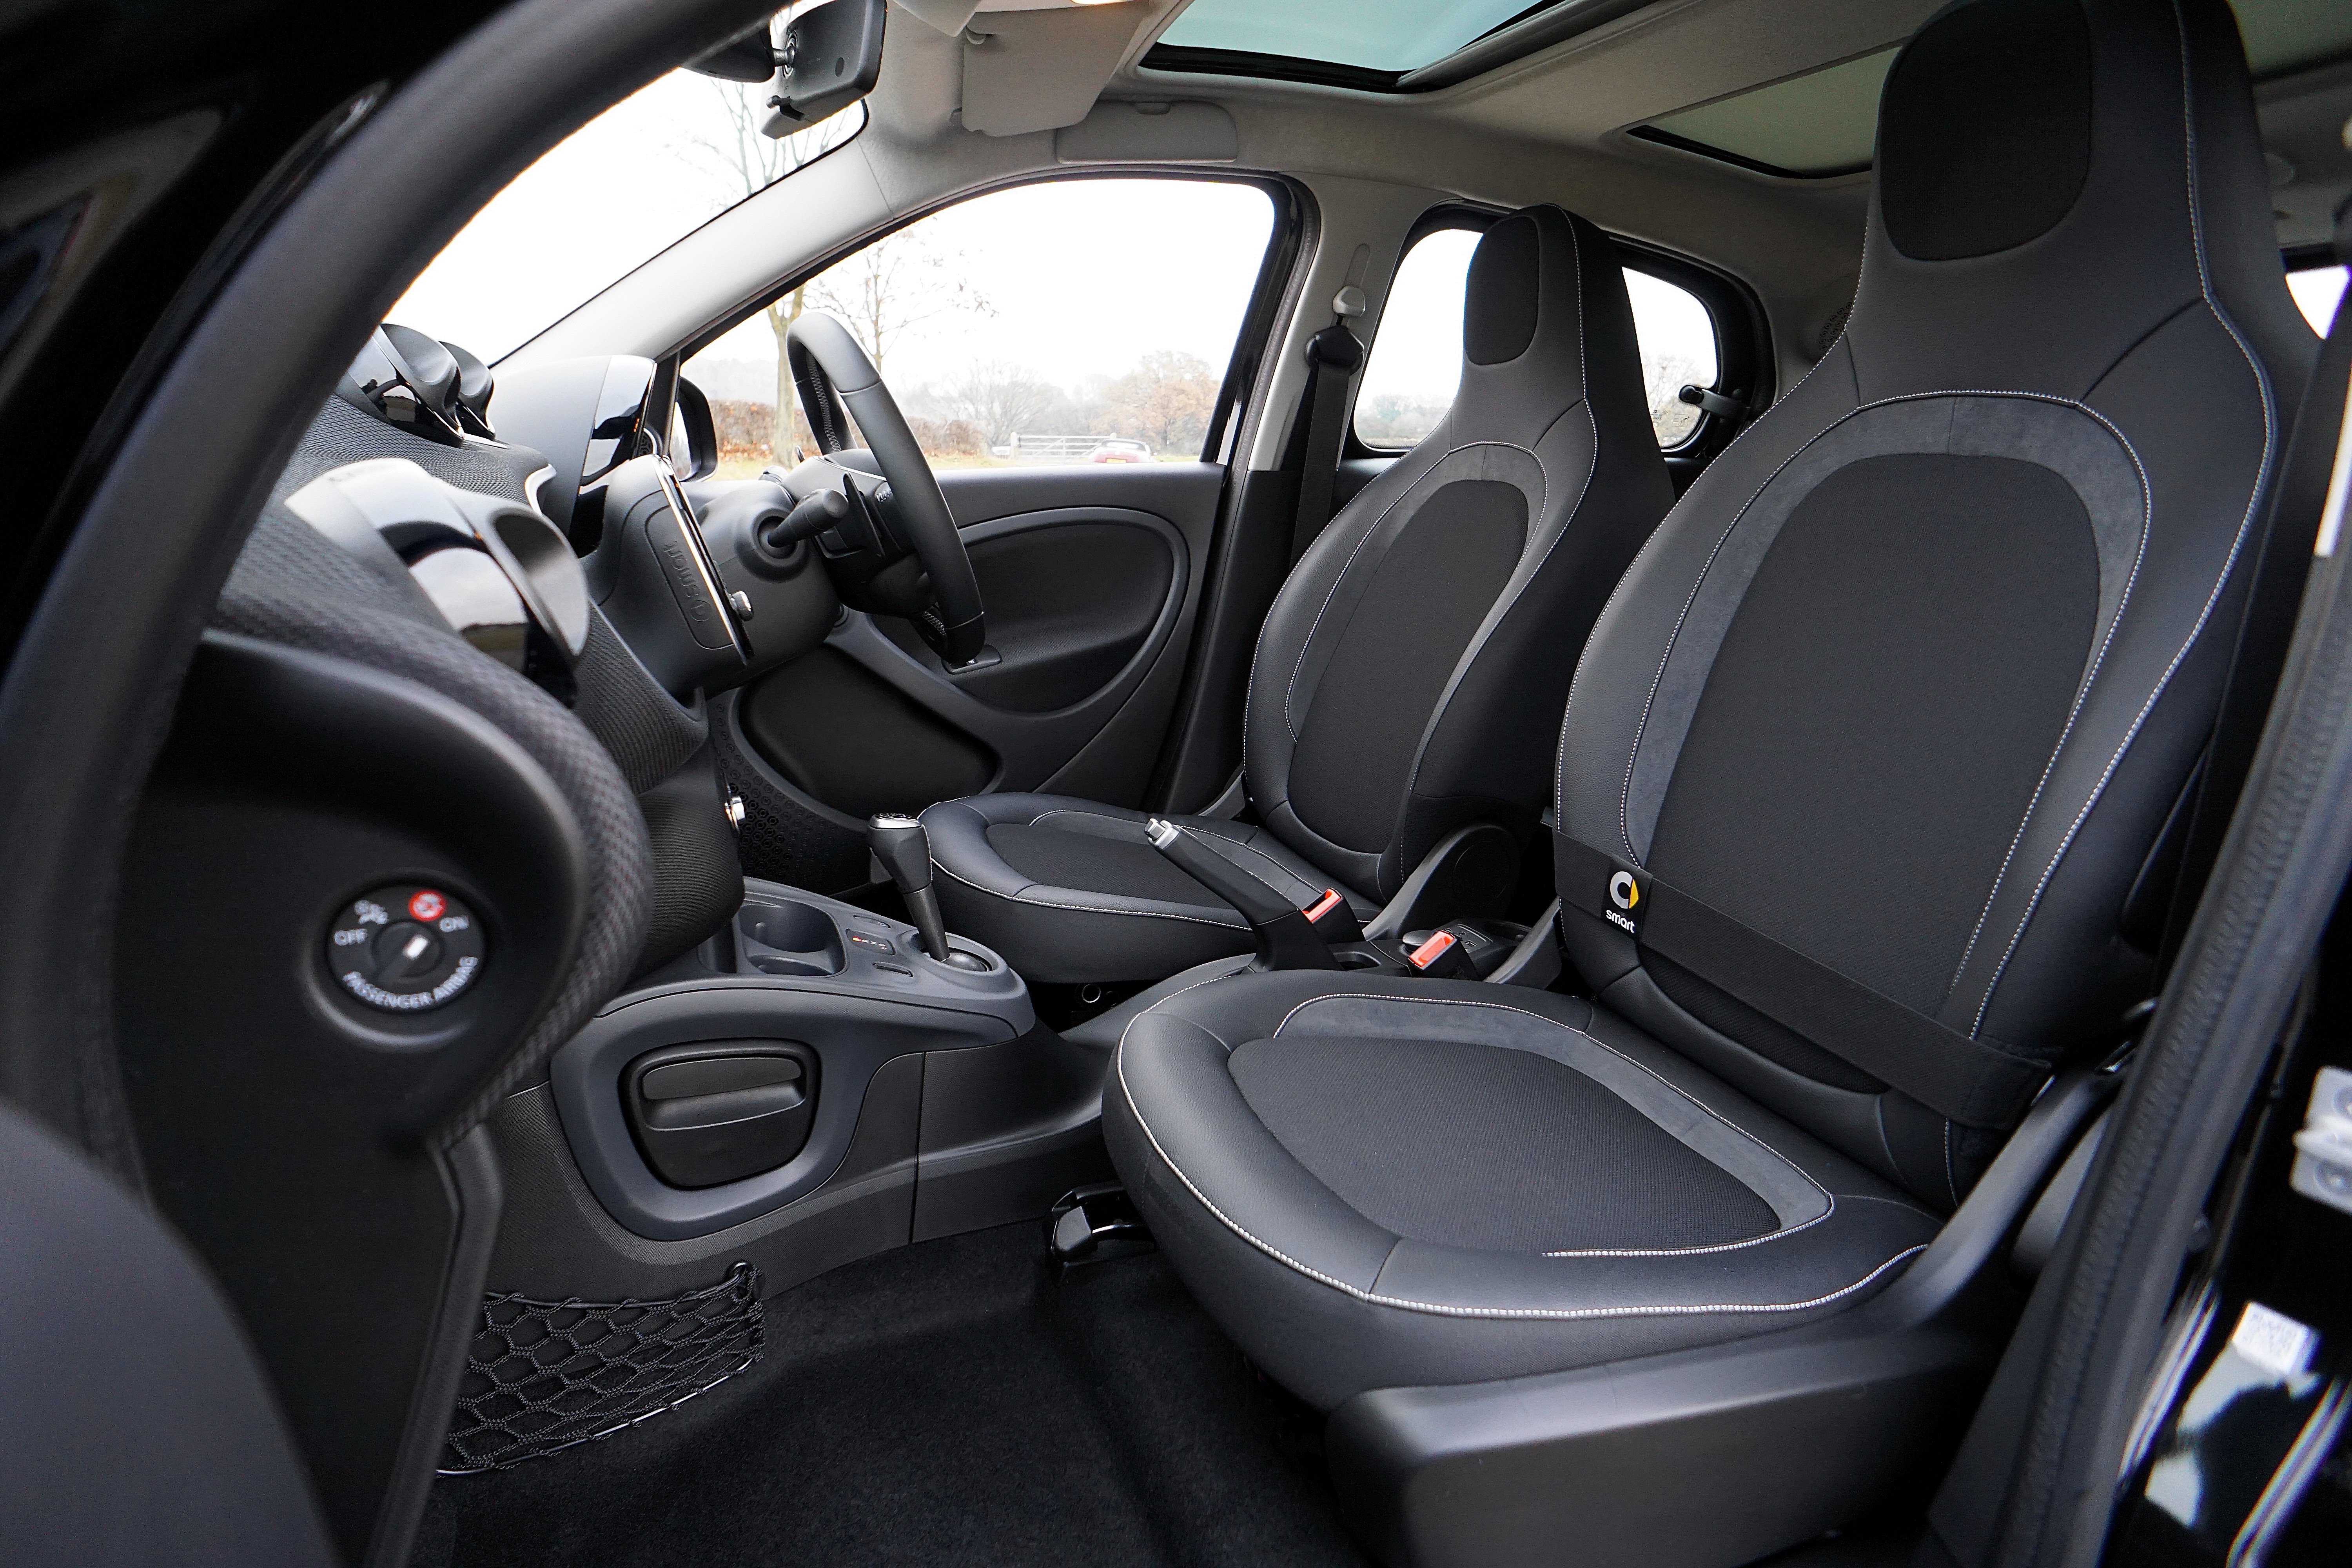
technology, leather, car, wheel, automobile, seat, interior, transportation, transport, vehicle, equipment, drive, clean, auto, black, speed, dashboard, modern, hatchback, car interior, luxury, steering, control, city car, sport utility vehicle, land vehicle, automobile make, family car, subcompact car, supermini, seat ibiza, alfa romeo mito